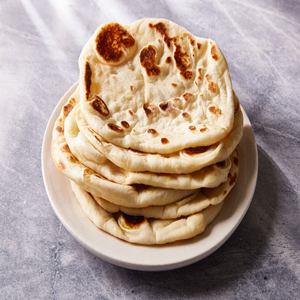
Dish: naan